Papyrus Oxyrhynchus 3035

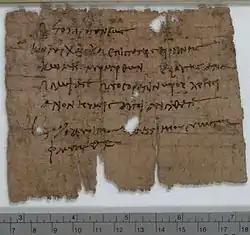
Papyrus Oxyrhynchus 3035

Papyrus Oxyrhynchus 3035 (or P. Oxy. XLII 3035) is a warrant for the arrest of a Christian, issued by the authorities of the Roman Empire. This is one of the earliest uses of the word "Christian" attested on papyrus.